Typometry (printing)

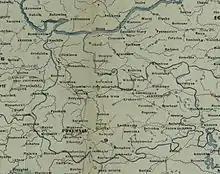
Typometric map of the region of Galicia (Eastern Europe) by Franz Raffelsperger (detail)

Typometry was a short-lived relief printing technique developed during the 18th and 19th centuries to compose maps, drawings and other designs, using moveable type to reproduce words, lineworks and map symbols.